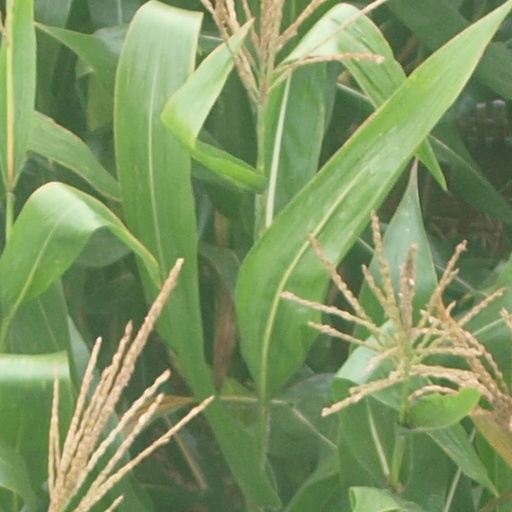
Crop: maize; corn